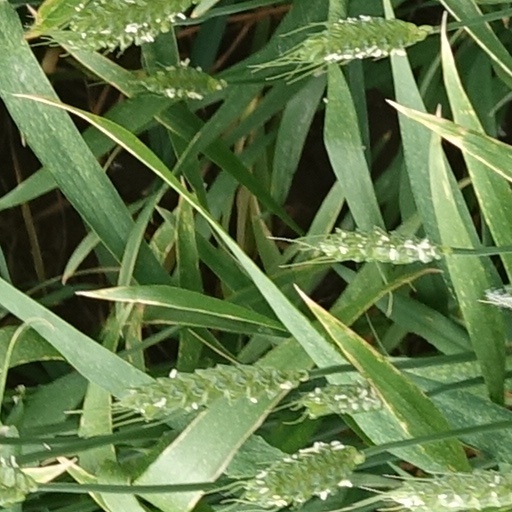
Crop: wheat